Watermelon steak

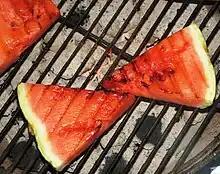
Watermelon steaks on the grill

Watermelon steaks are cooked slices of watermelon. Cookbooks sometimes suggest watermelon steak as a meat substitute for vegetarians. However, watermelon is not a nutritional substitute for traditional steak, as it is lacking in protein and other nutrients found in meat.